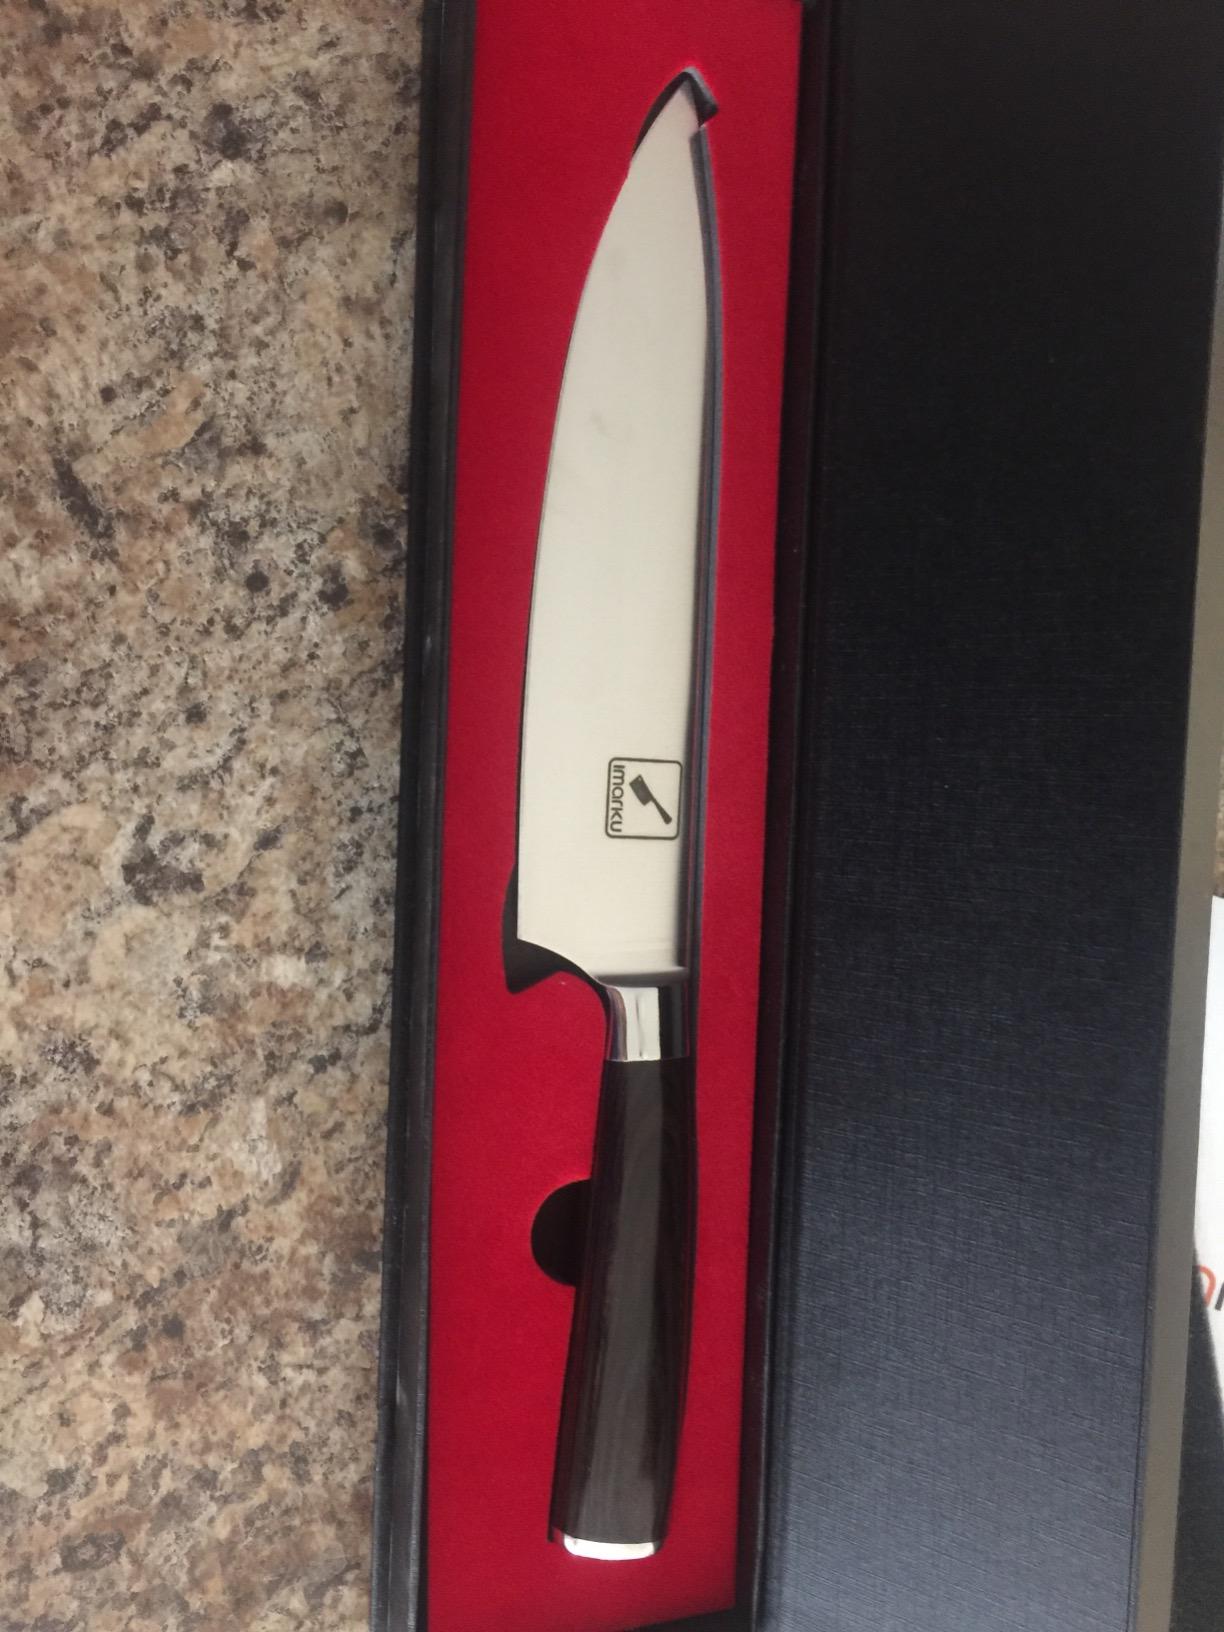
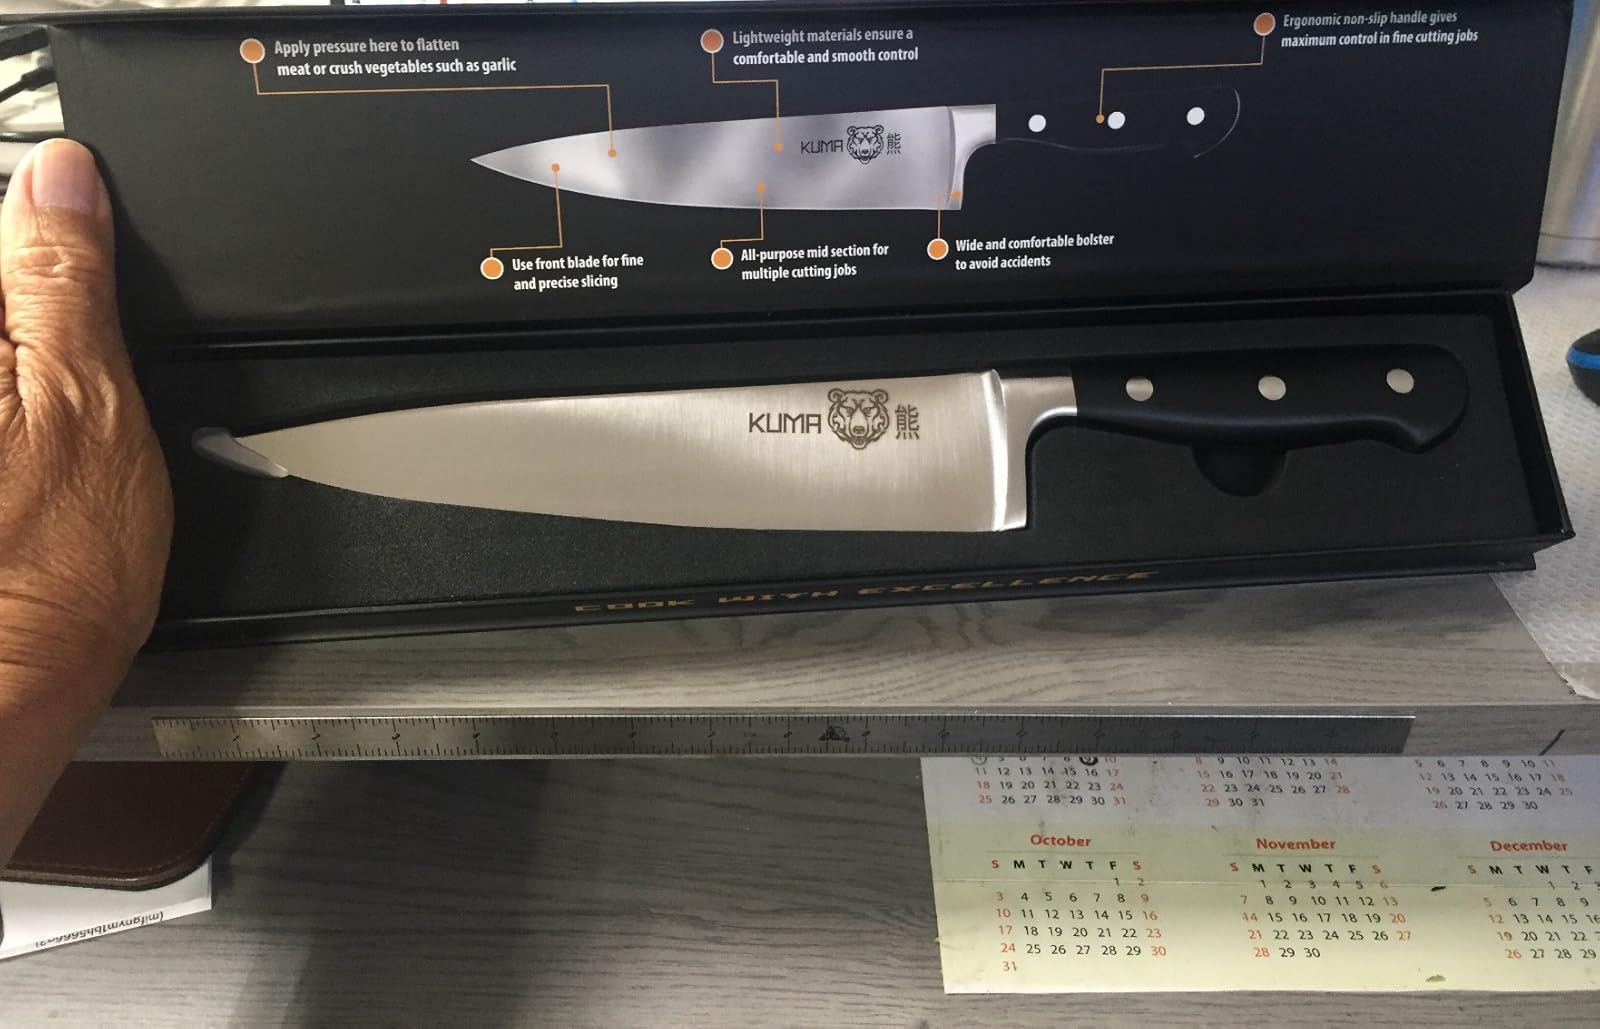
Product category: items_knife
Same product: no